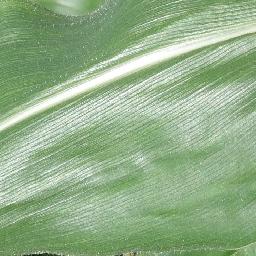
Label: Corn___healthy